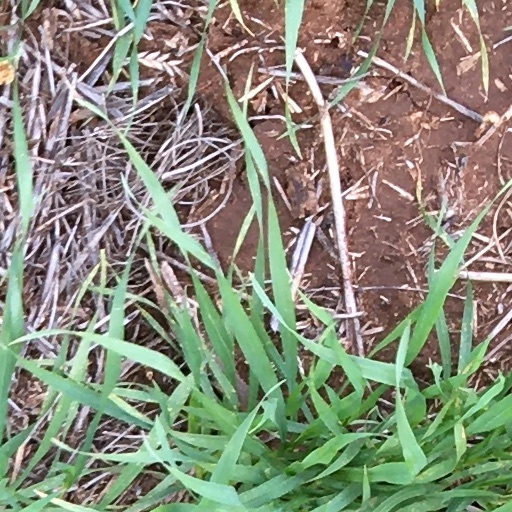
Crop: wheat